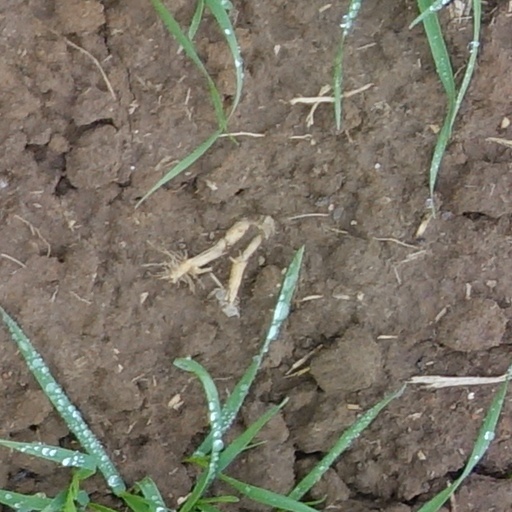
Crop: wheat